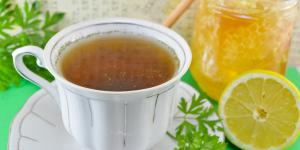
te de perejil para adelgazar